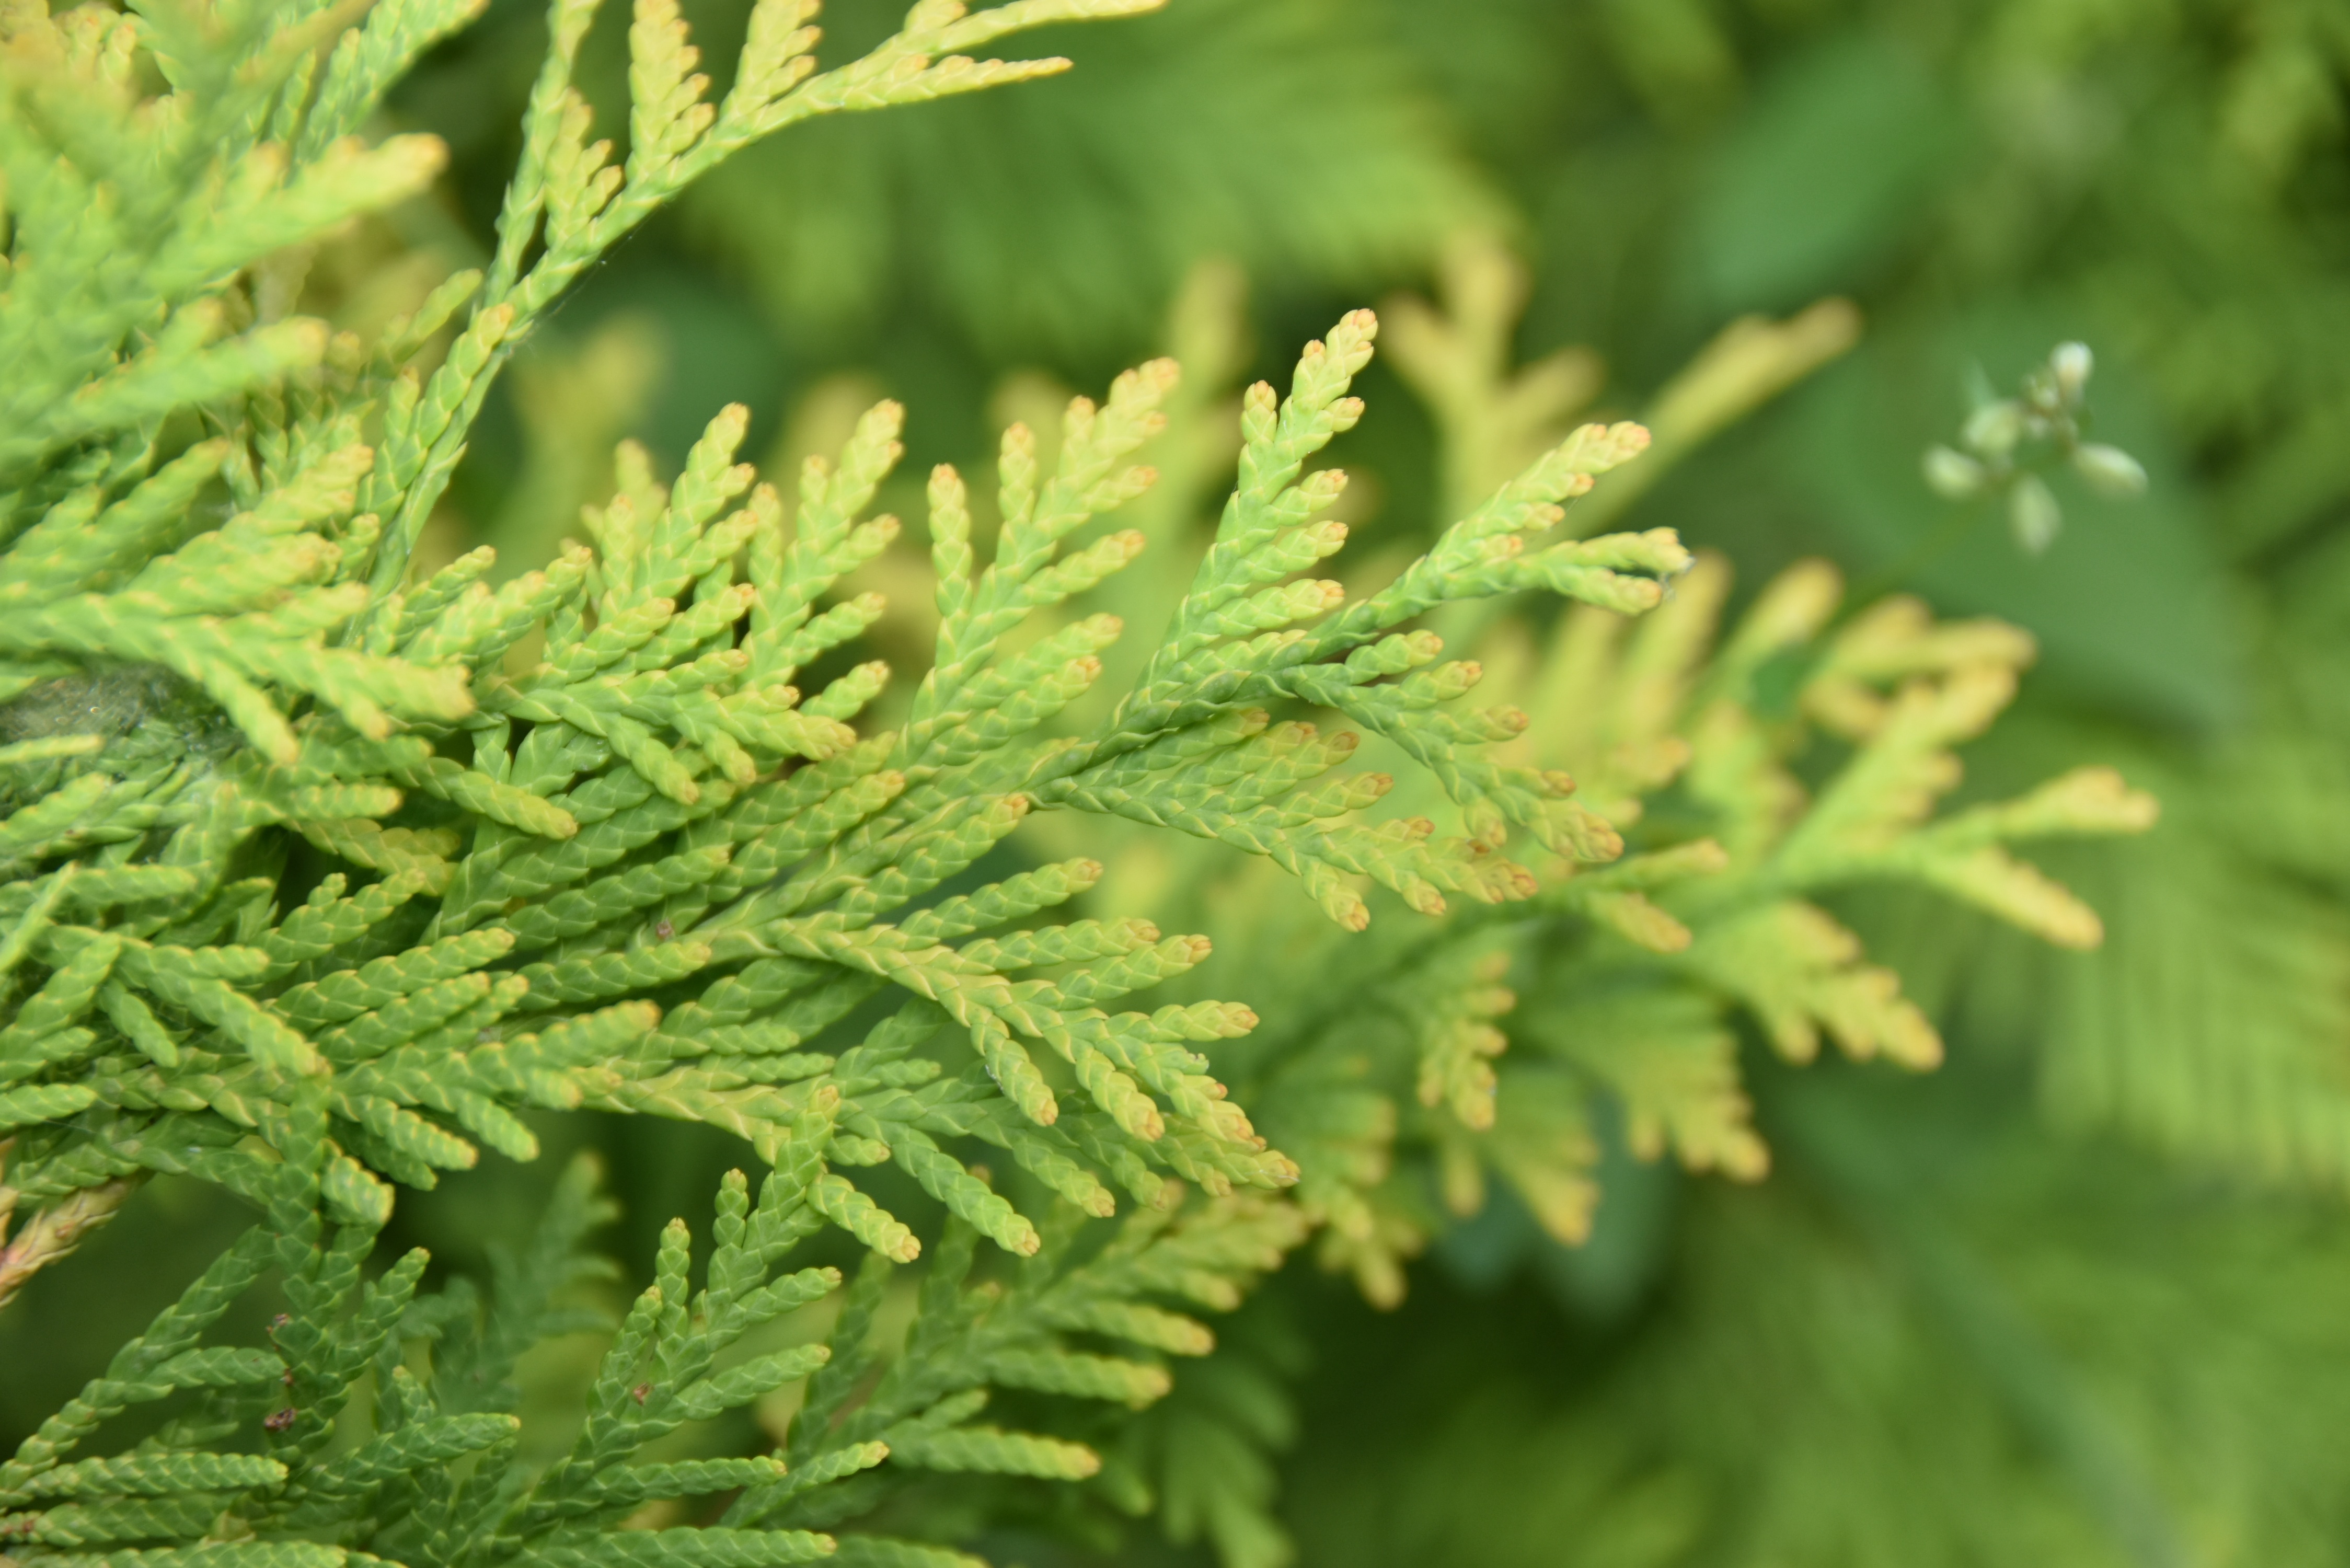
tree, branch, plant, leaf, flower, green, evergreen, botany, fir, conifer, spruce, shrub, woody plant, temperate coniferous forest, land plant, ferns and horsetails